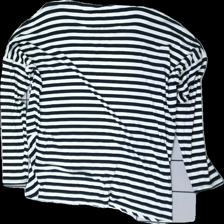
View: back
Type: Top
Category: Ladies
Brand: Soya/Soyaconcept
Colors: Blue, White
Material: 100% Viscose
Pattern: Striped
Cut: C-collar
Price range: 50-100
Recommended usage: Reuse